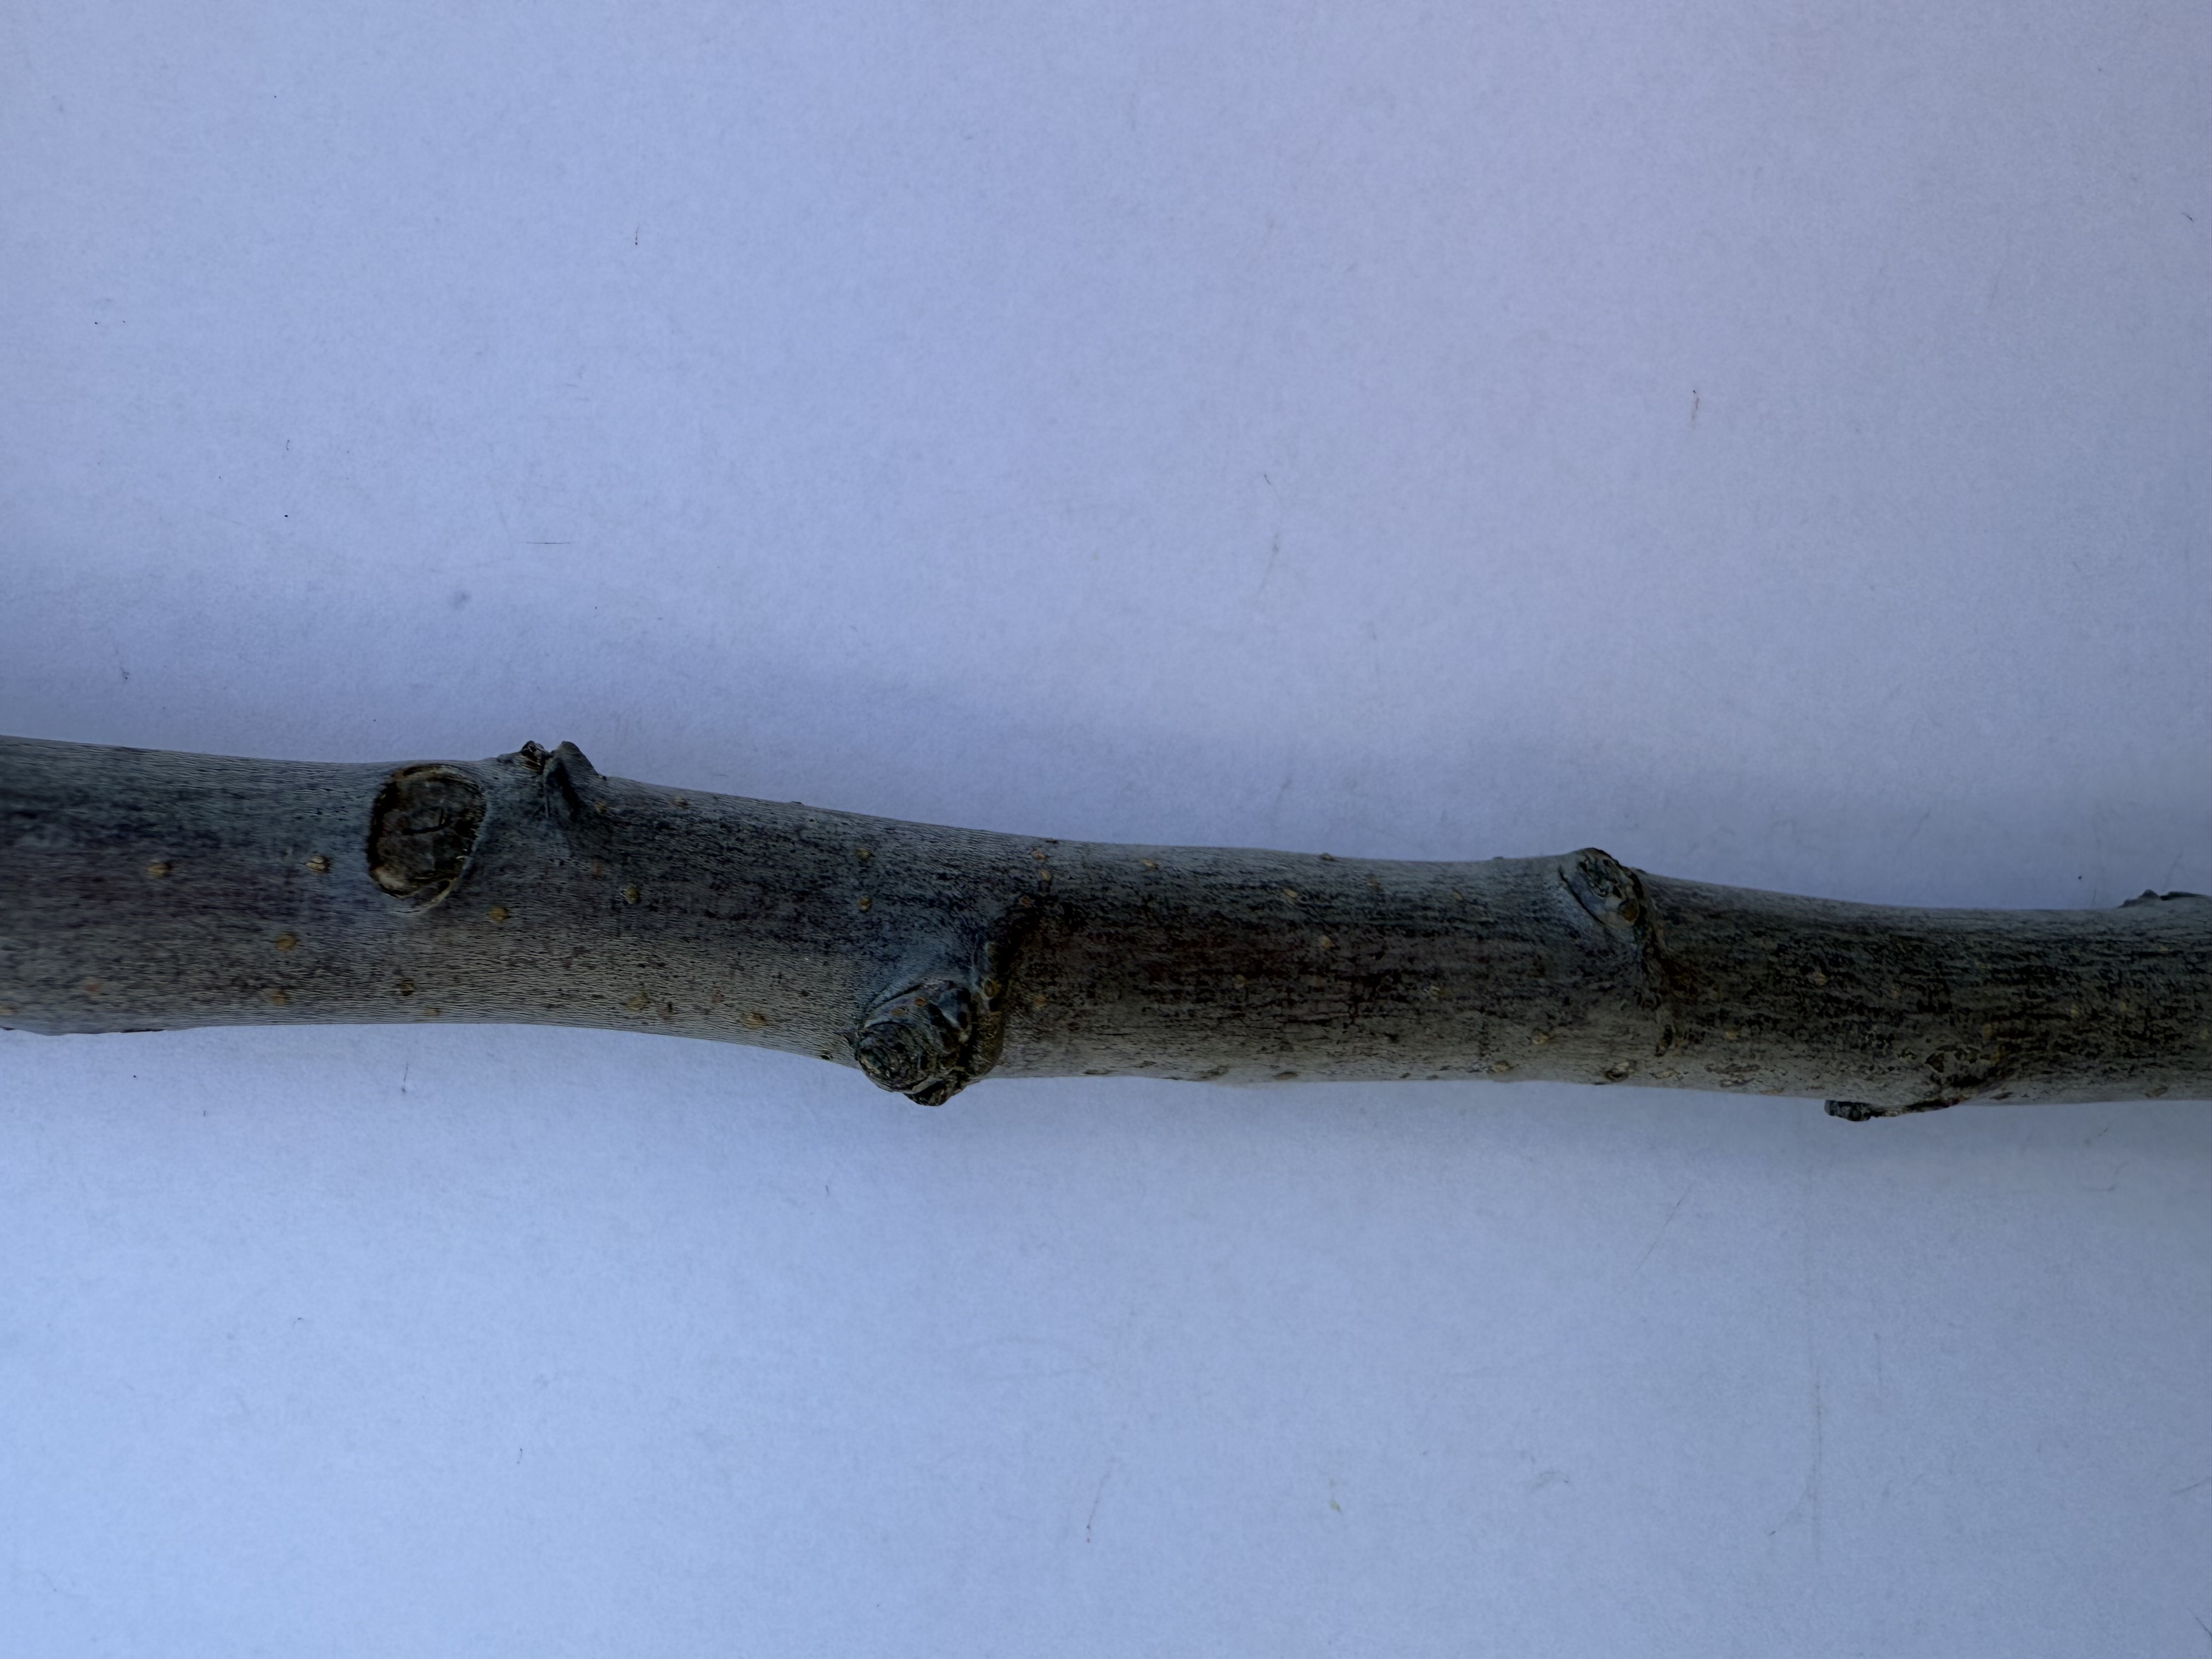
Variety: Starking Apple